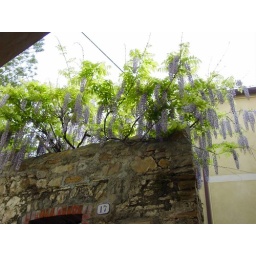
A wall with flowers in Cervo (IM)